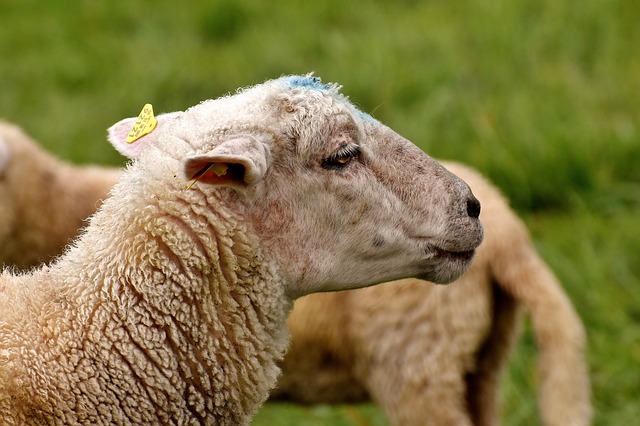
Label: sheep